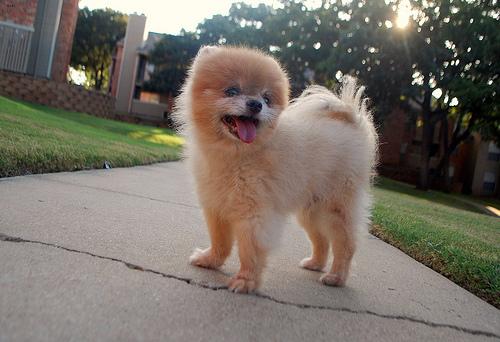
Breed: pomeranian